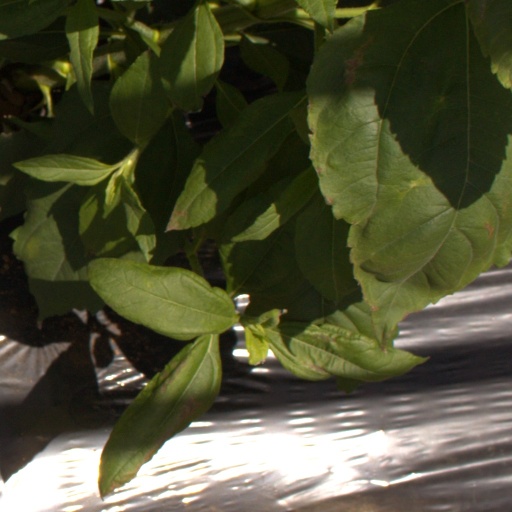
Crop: Jerusalem artichoke